Torre Mayor

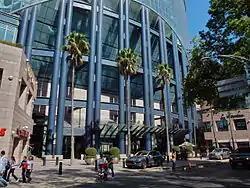
Front entrance

Torre Mayor's elevators have a seismic detector that detects any movement of earth and therefore automatically stops the elevator nearest to allow passengers to get off. The Torre Mayor is administered by the Building Management System (BMS), an intelligent system that controls all facilities and equipment harmoniously and efficiently to protect human life from danger. The integrated system has the ability to control elevators, fire protection and lighting in the building. The floors' underground injection machines have fans and fresh air exchange to prevent excessive concentration of pollutants entering the building. It was the first building in Mexico that met the now-mandatory standard for energy efficiency of nonresidential buildings (NOM-008) and it has an automatic water saver, which is one of the first to be used in Mexico City.